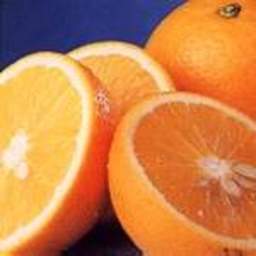
Label: peels